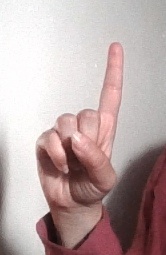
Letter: bb